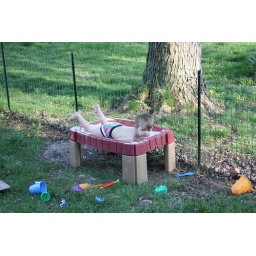
Rolling around in the sand box